Nauvoo, Illinois

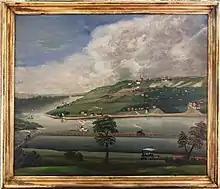
1859 painting by Johann Schroder of Nauvoo from a vantage point of eastern bluffs on the opposite side of the Mississippi River

The area of Nauvoo was first called Quashquame, named in honor of the Native American chief who headed a Sauk and Meskwaki settlement numbering nearly 500 lodges. By 1827, white settlers had built cabins in the area, and by 1829, it was sufficiently settled to warrant a post office. In 1832, the town, by then called Venus, was one of the contenders for the new county seat. However, the honor was awarded to a nearby city, Carthage. In 1834, the name Venus was changed to Commerce.